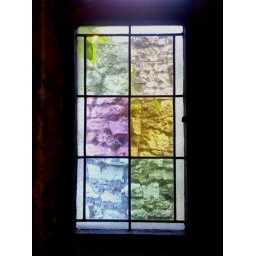
Stained glass window in a chapel.